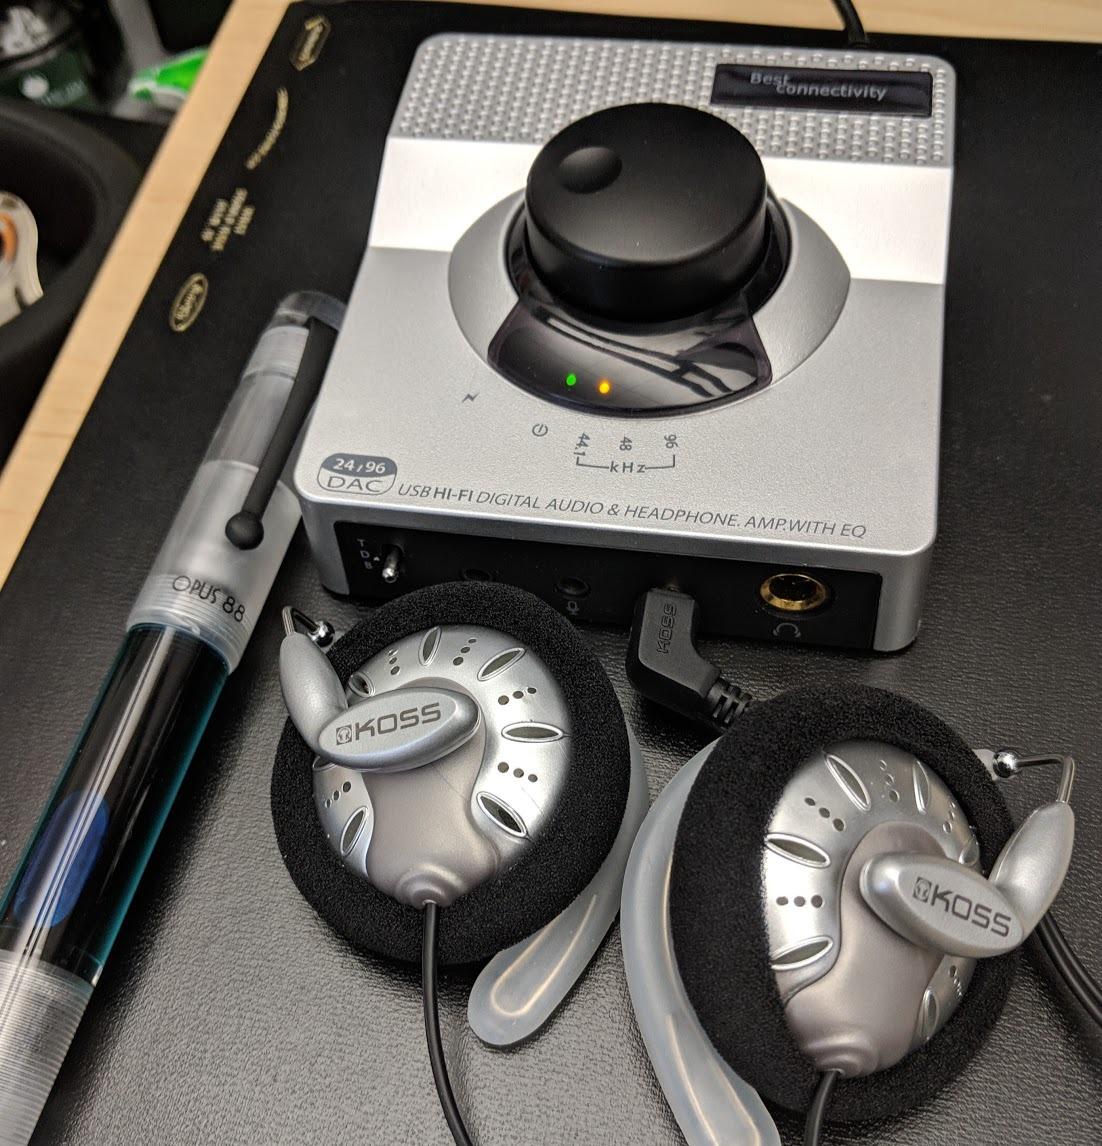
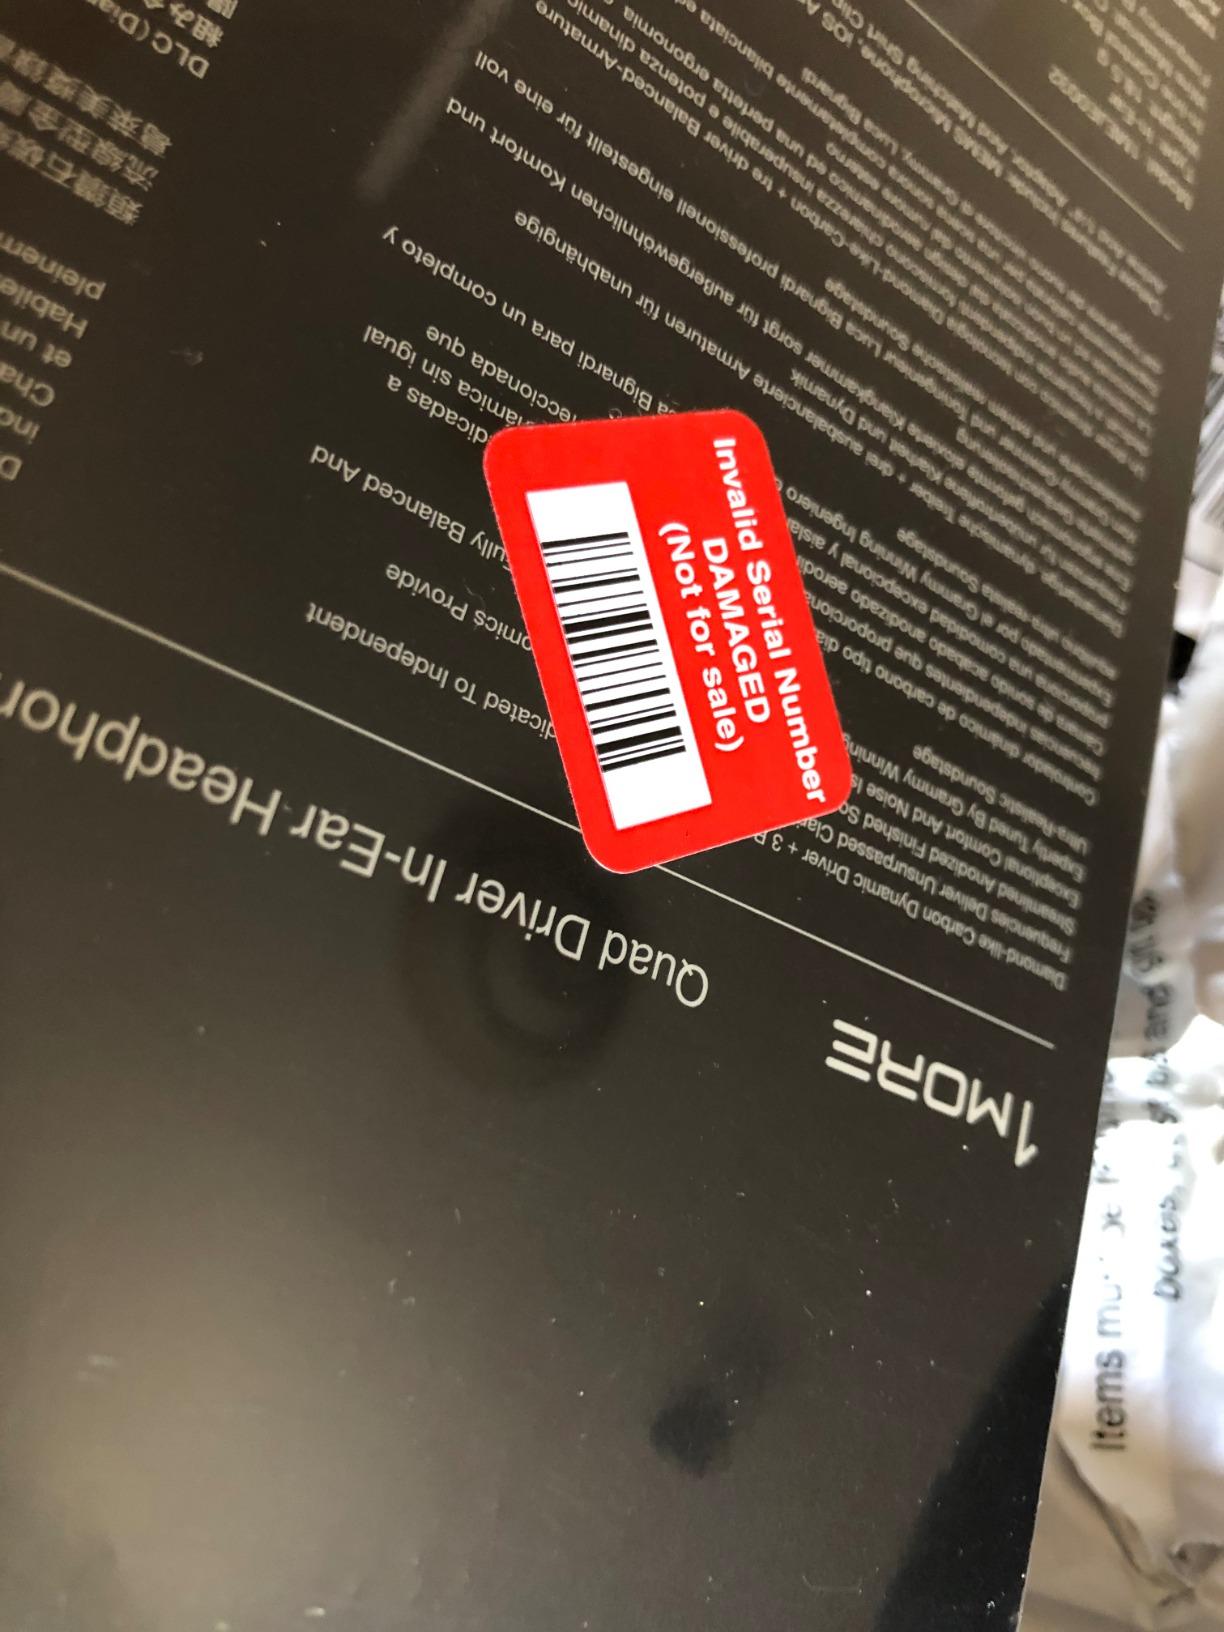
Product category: headphones
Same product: no